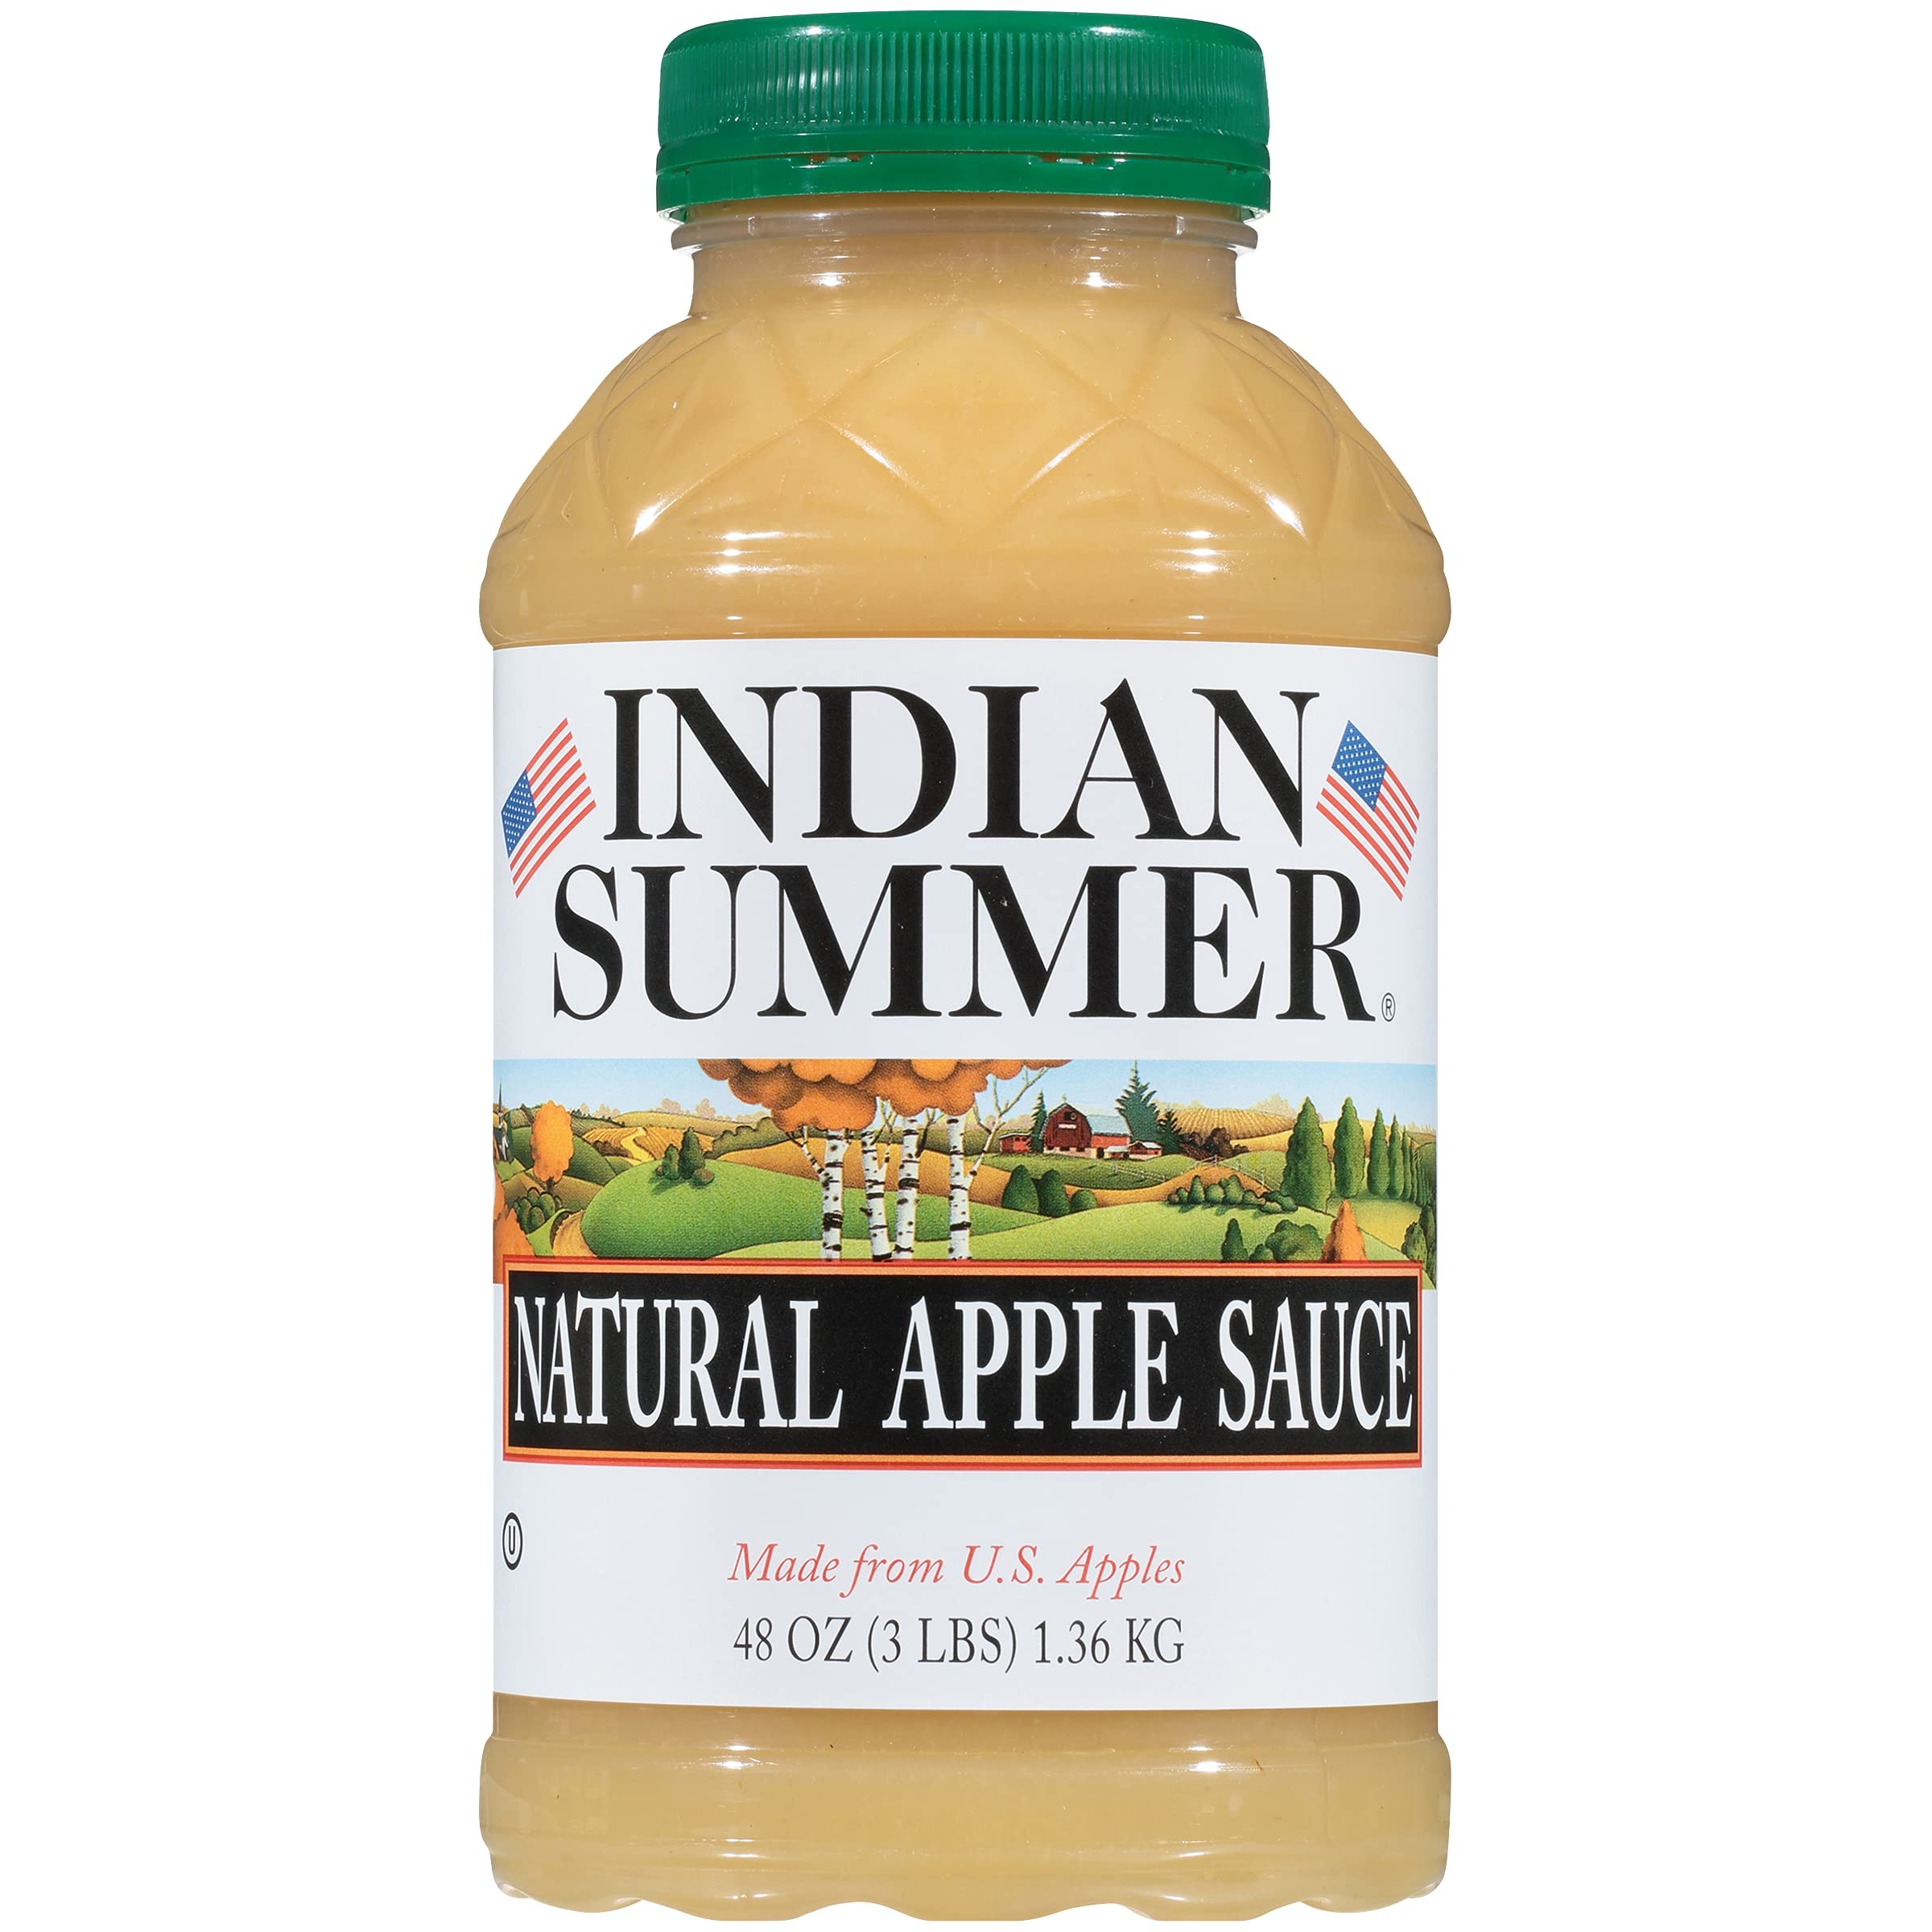
Item Name: Indian Summer Apple Sauce, Natural, 48 Ounce (Pack of 8)
Bullet Point 1: Contains 8 Packs of Applesauce
Bullet Point 2: Made from fresh, 100% USA grown Apples
Bullet Point 3: Great homemade taste, grown & packed in Traverse City, Michigan
Bullet Point 4: Healthy snack, side dish or baking alternative
Bullet Point 5: Store in Refrigerator, Freezer, or Cool, Dry Area
Value: 384.0
Unit: Ounce

Price: 2.44